Chewa regiments

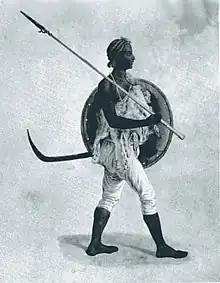
"A lancer of Tigre"

Although the origins of several Chewa Regiments (such as Jan Amora) predate the establishment of Yekuno Amlak's dynasty, their real development occurred mostly under the latter, as well as Amda Seyon I, Baeda Maryam I and Zara Yaqob.